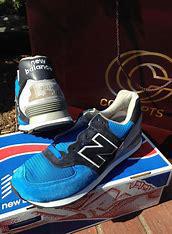
Brand: New
Model: Balance New Balance 574 Marathon